Celery

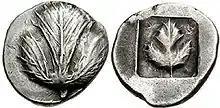
Selinunte didrachm coin bearing a "selinon" (celery) leaf, c. 515–470 BCE

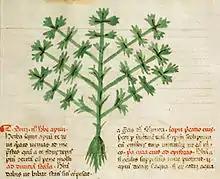
"Apium" illustration from Barbarus Apuleius' "Herbarium", c. 1400 CE

Daniel Zohary and Maria Hopf note that celery leaves and inflorescences were part of the garlands found in the tomb of pharaoh Tutankhamun (died 1323 BCE), and celery mericarps dated to the seventh century BCE were recovered in the Heraion of Samos. However, they note "A. graveolens" grows wild in these areas, it is hard to decide whether these remains represent wild or cultivated forms." Only by classical antiquity is it thought that celery was cultivated.